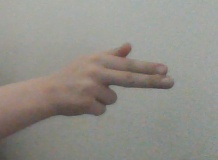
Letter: ghain